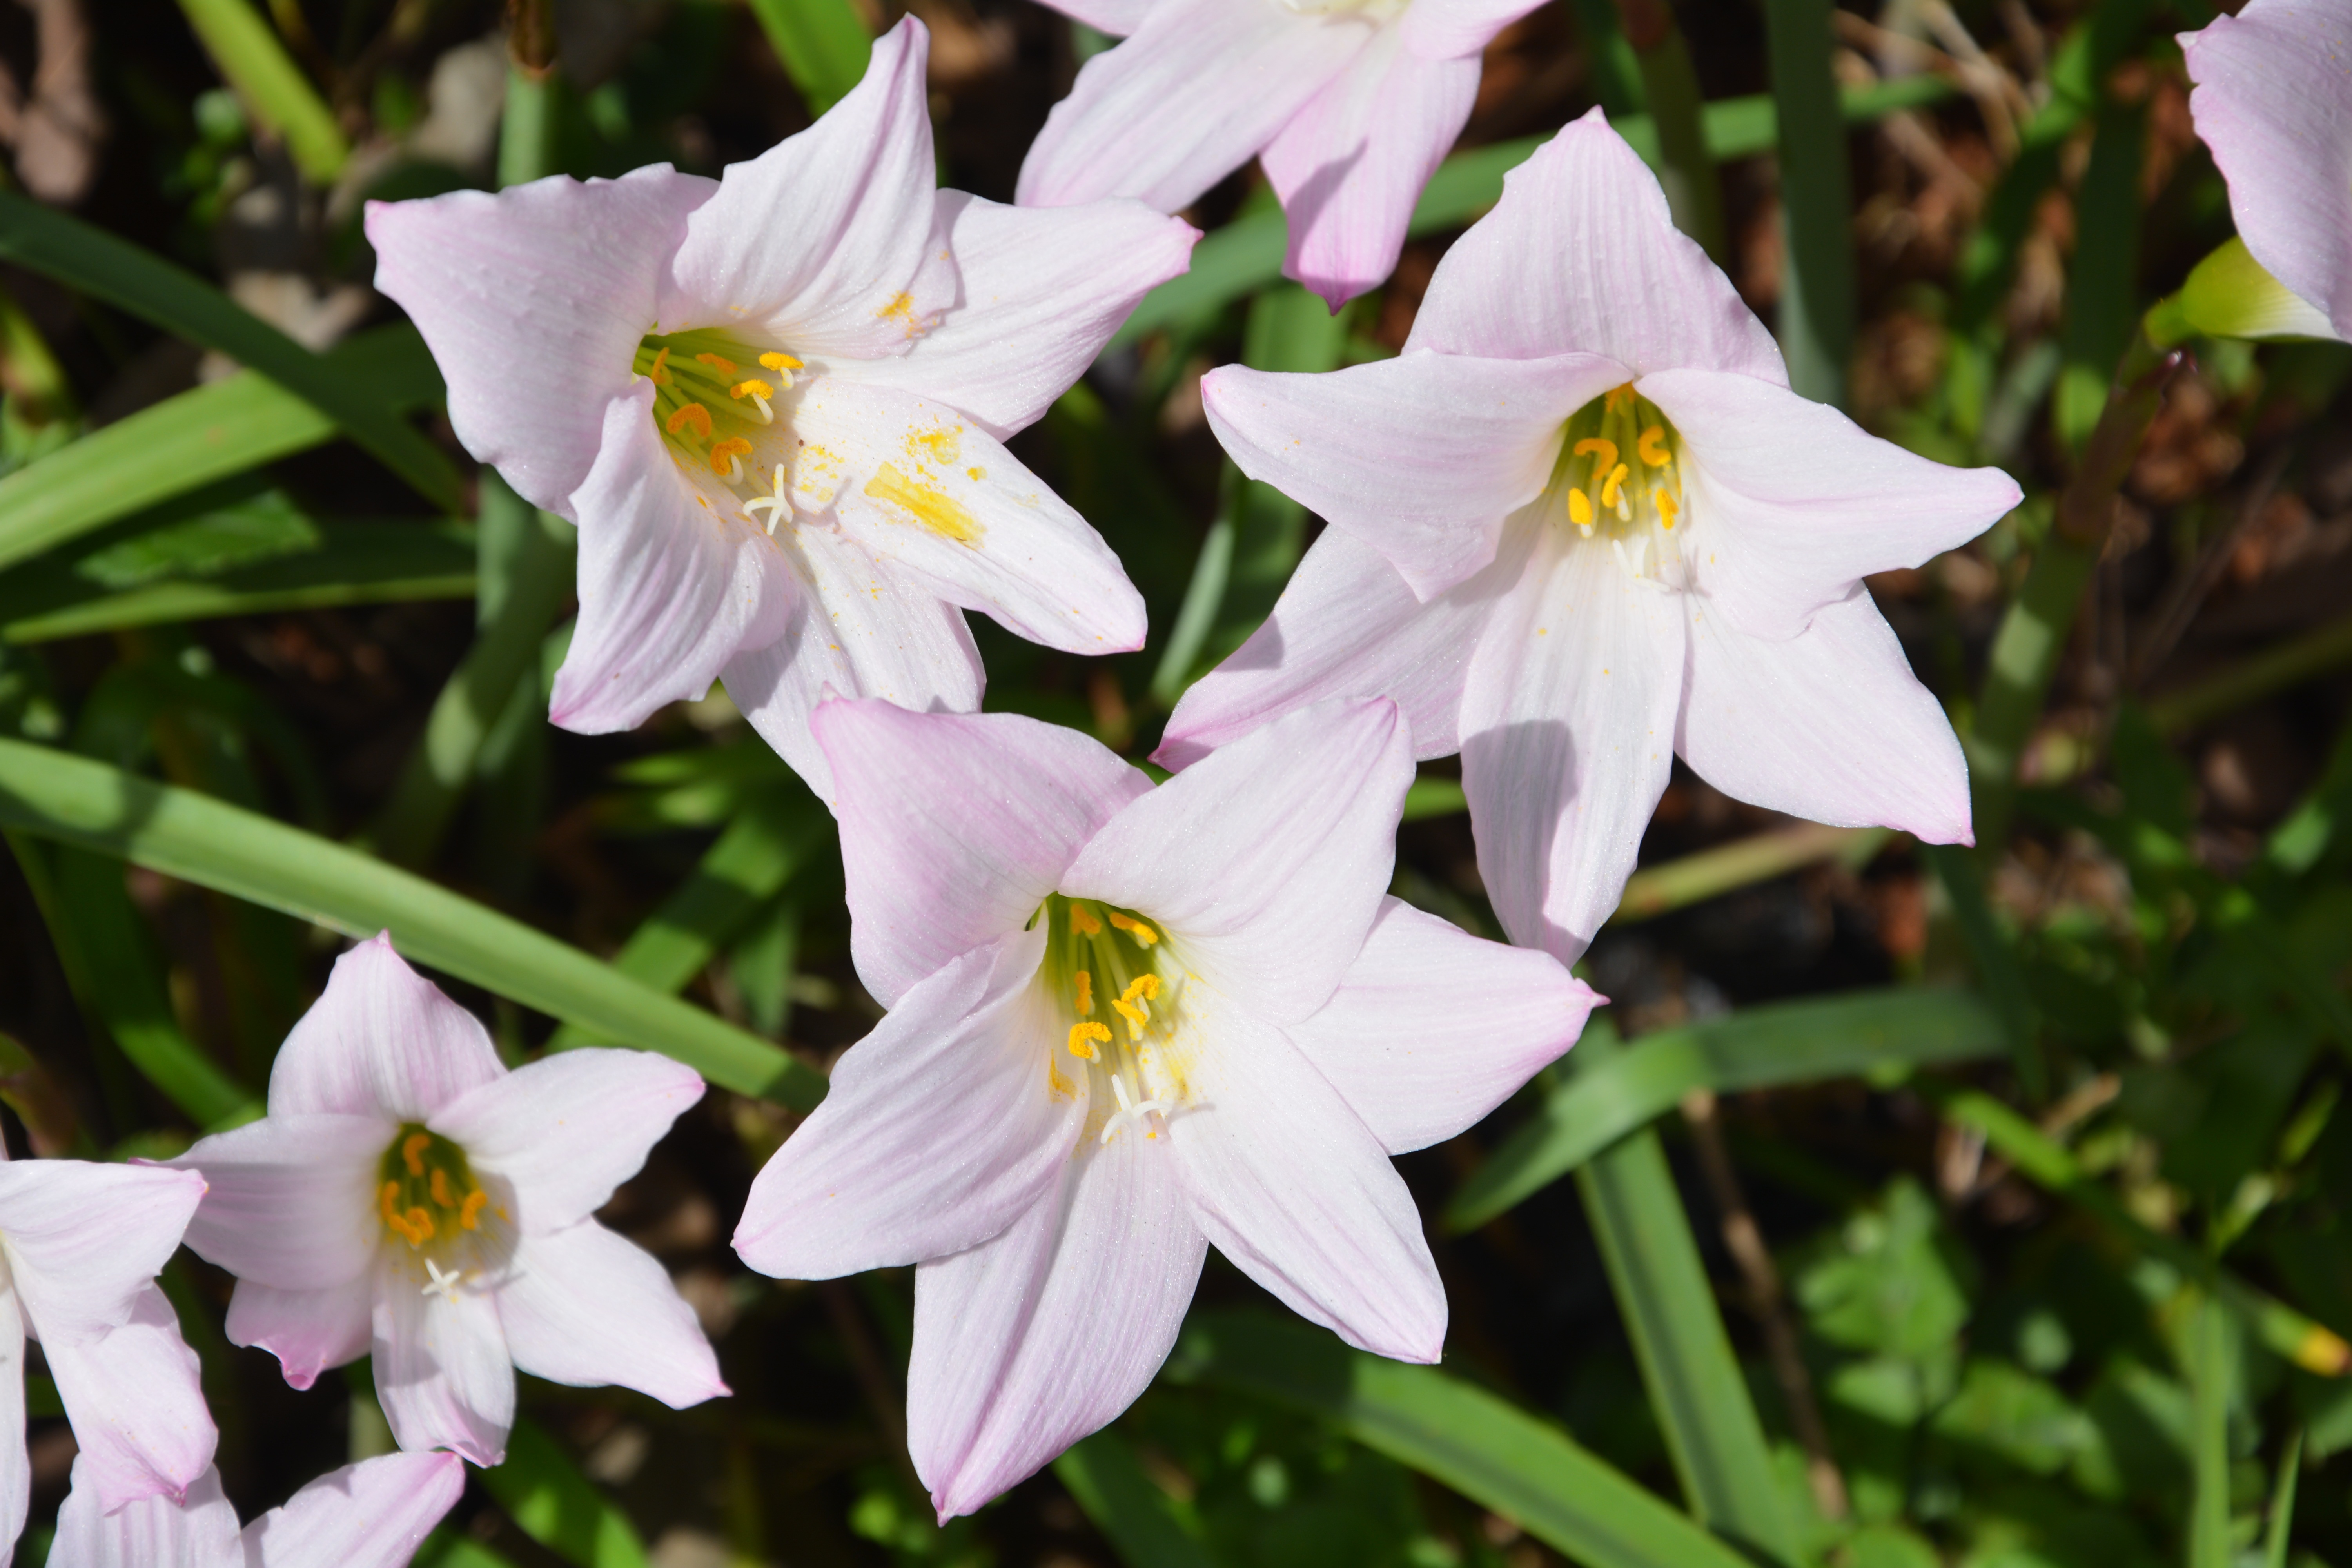
plant, flower, petal, africa, botany, flora, wildflower, flowers, tanzania, narcissus, lily, flower meadow, macro photography, flowering plant, land plant, fawn lily, usambara mountains, lushoto